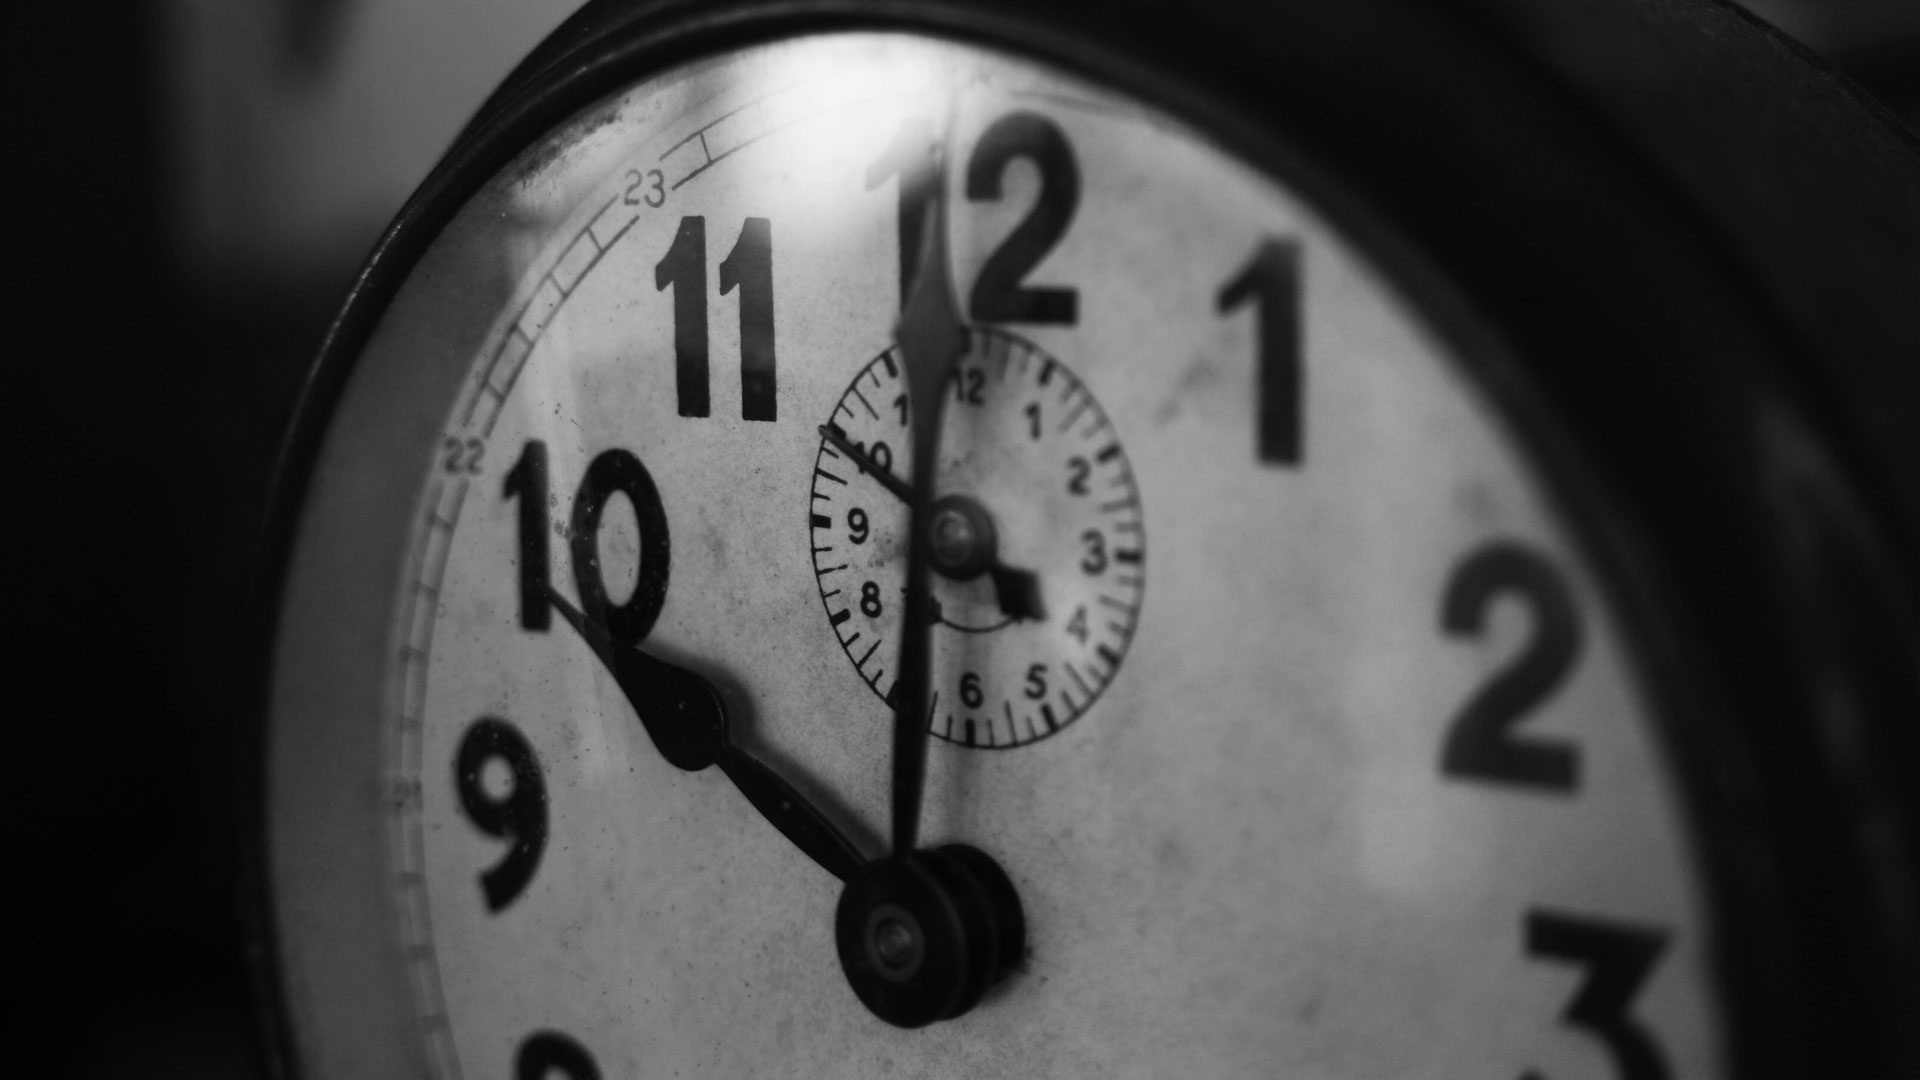
watch, hand, black and white, white, photography, clock, time, number, black, monochrome, close up, 10, shape, monochrome photography, home accessories